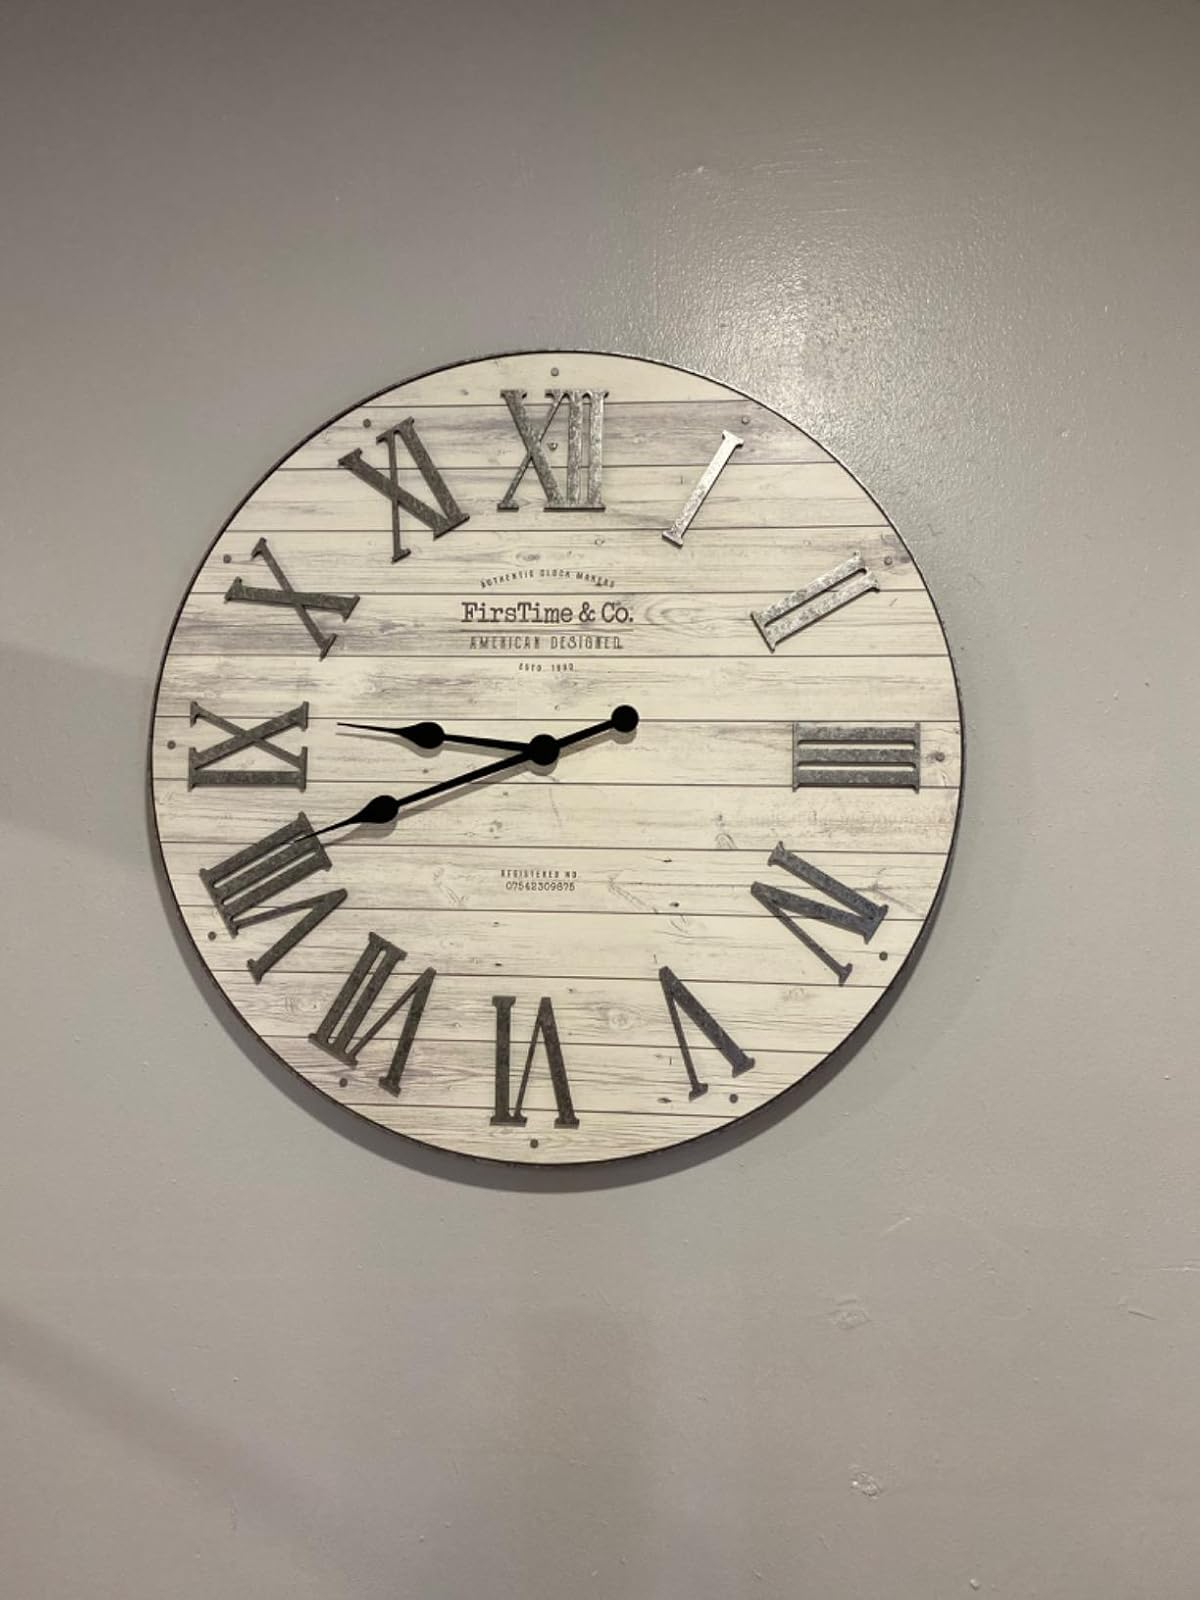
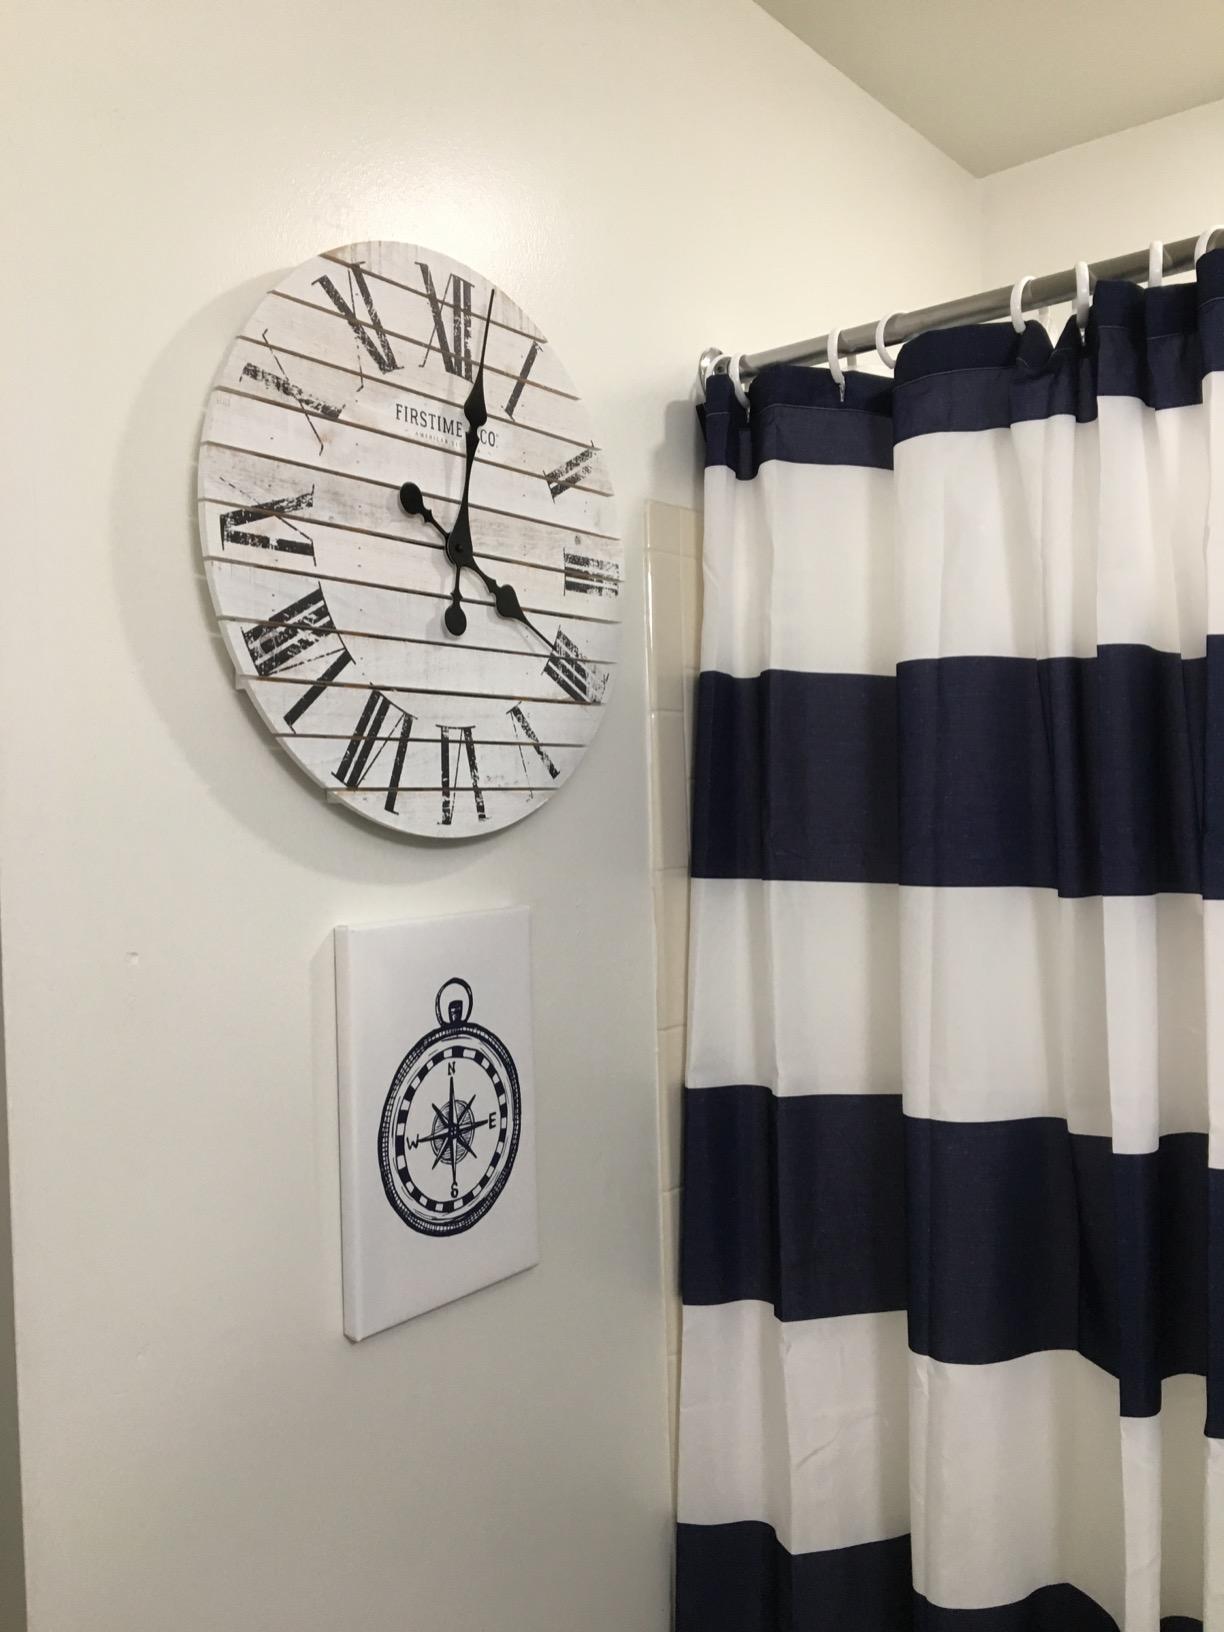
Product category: clock
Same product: no